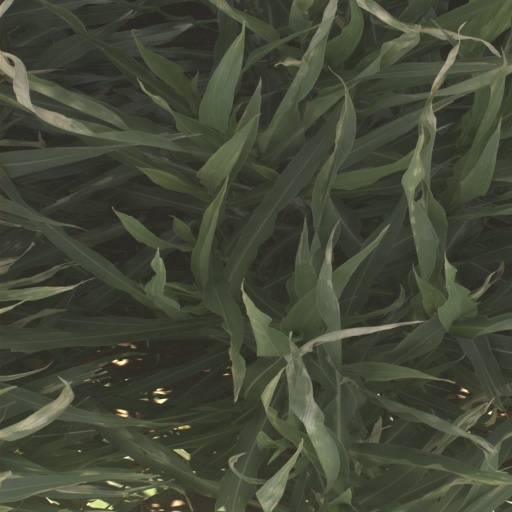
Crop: sorghum